JS Kabylie

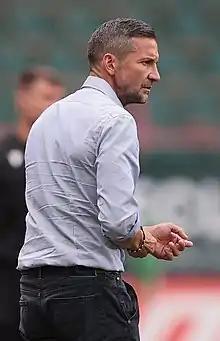
Josef Zinnbauer, German coach of JS Kabylie, since January 20, 2025.

In the aftermath of independence in Algeria, sports associations return to the field where several friendly tournaments are organized in order to prepare for the resumption of competitions. On September 16, 1962, the representatives of the regional leagues (Oran, Algiers and Constantine) met at the headquarters of the Algiers league to discuss the launch and organization of football competitions across the national territory, pending the installation of a national federation. They agree to launch a first large-scale championship, where each league organizes its championship bringing together all the existing Algerian clubs. Those who evolved during the colonial era in the first four levels (Honour Division, Honor Promotion, 1st Division and 2nd Division) form the Honor Criterium; all the others as well as the new affiliated clubs form the Regional Criterium, a kind of second level, with the aim of creating a hierarchy of football. The JSK belonging to the central region, whose football is governed by the League of Algiers, therefore disputes the Criterium Honor of the central region during the 1962–63 season.